Havas

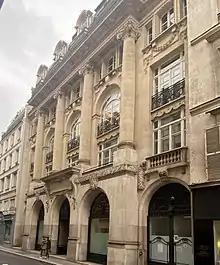
Building at 62, rue de Richelieu in Paris, built by the and used by Havas from 1921 as head office of its advertising operations

Havas NV is a French multinational advertising and public relations company, with its registered office and head office in Puteaux, France.